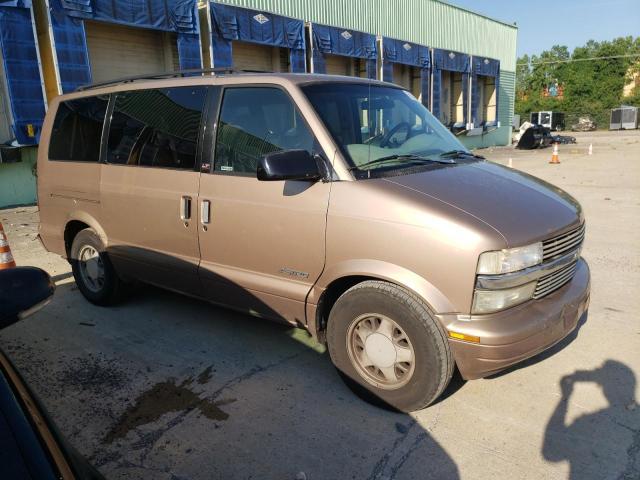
Aucun dommage détecté.
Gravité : aucun